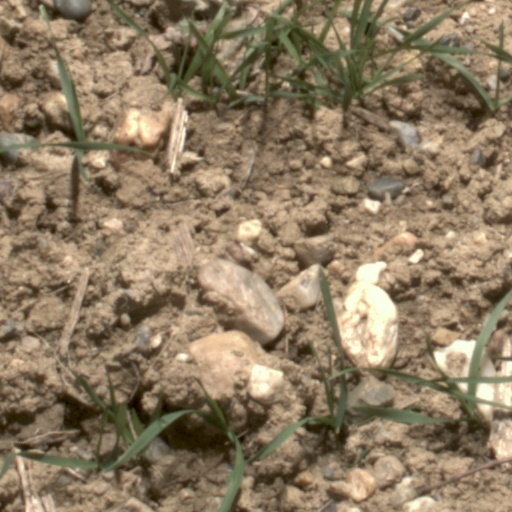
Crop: wheat